Hananeel (tower)

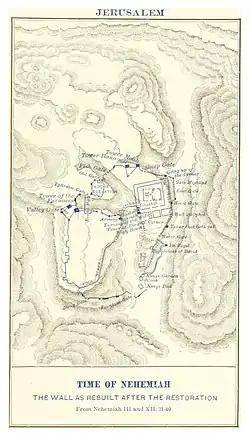
The Tower of Hananeel (at the northern wall) in the Map of Jerusalem during the time of Nehemiah. Page 133 of The Holy Land in Geography and in History. 1899. British Library HMNTS 010077.f.24.

The Tower of Hananeel (or Hananel; "hanan'e-el", "chanan'-el", "El (God) is gracious") is a tower in the walls of Jerusalem, adjoining the Tower of Meah (or Hammeah: "the Tower of the Hundred") to the east connecting to the "sheep gate". It is mentioned in and . It is located on the northern wall section of the old city, near the northeastern corner, a point of the city always requiring special fortification and later the sites successively of the Hasmonean Baris and of the Antonia Fortress.